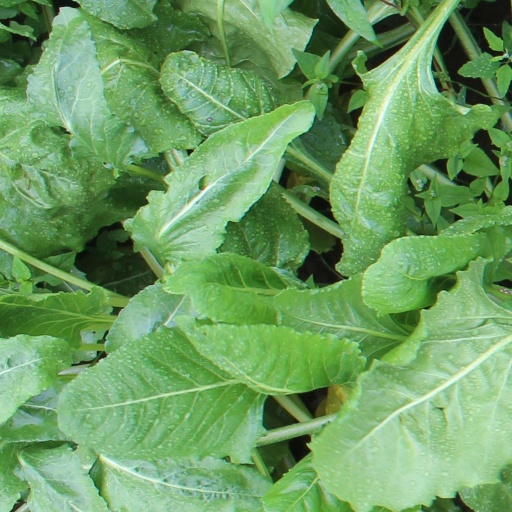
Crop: sugar beet